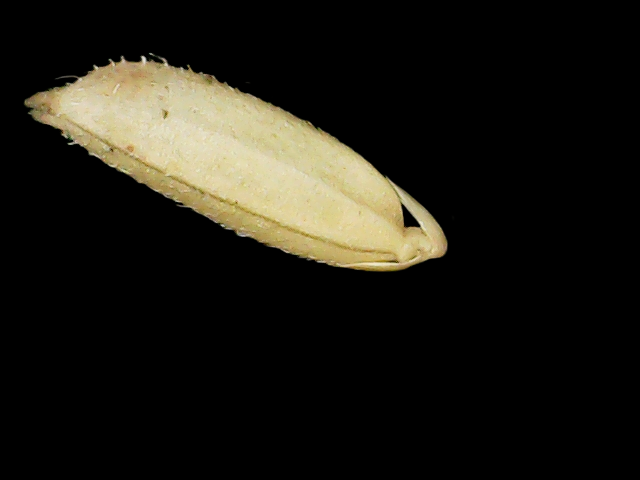
Rice variety: Binadhan23